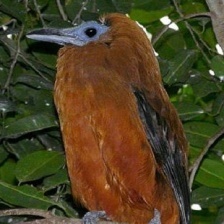
Species: CAPUCHINBIRD
Scientific name: PERISSOCEPHALUS TRICOLOR